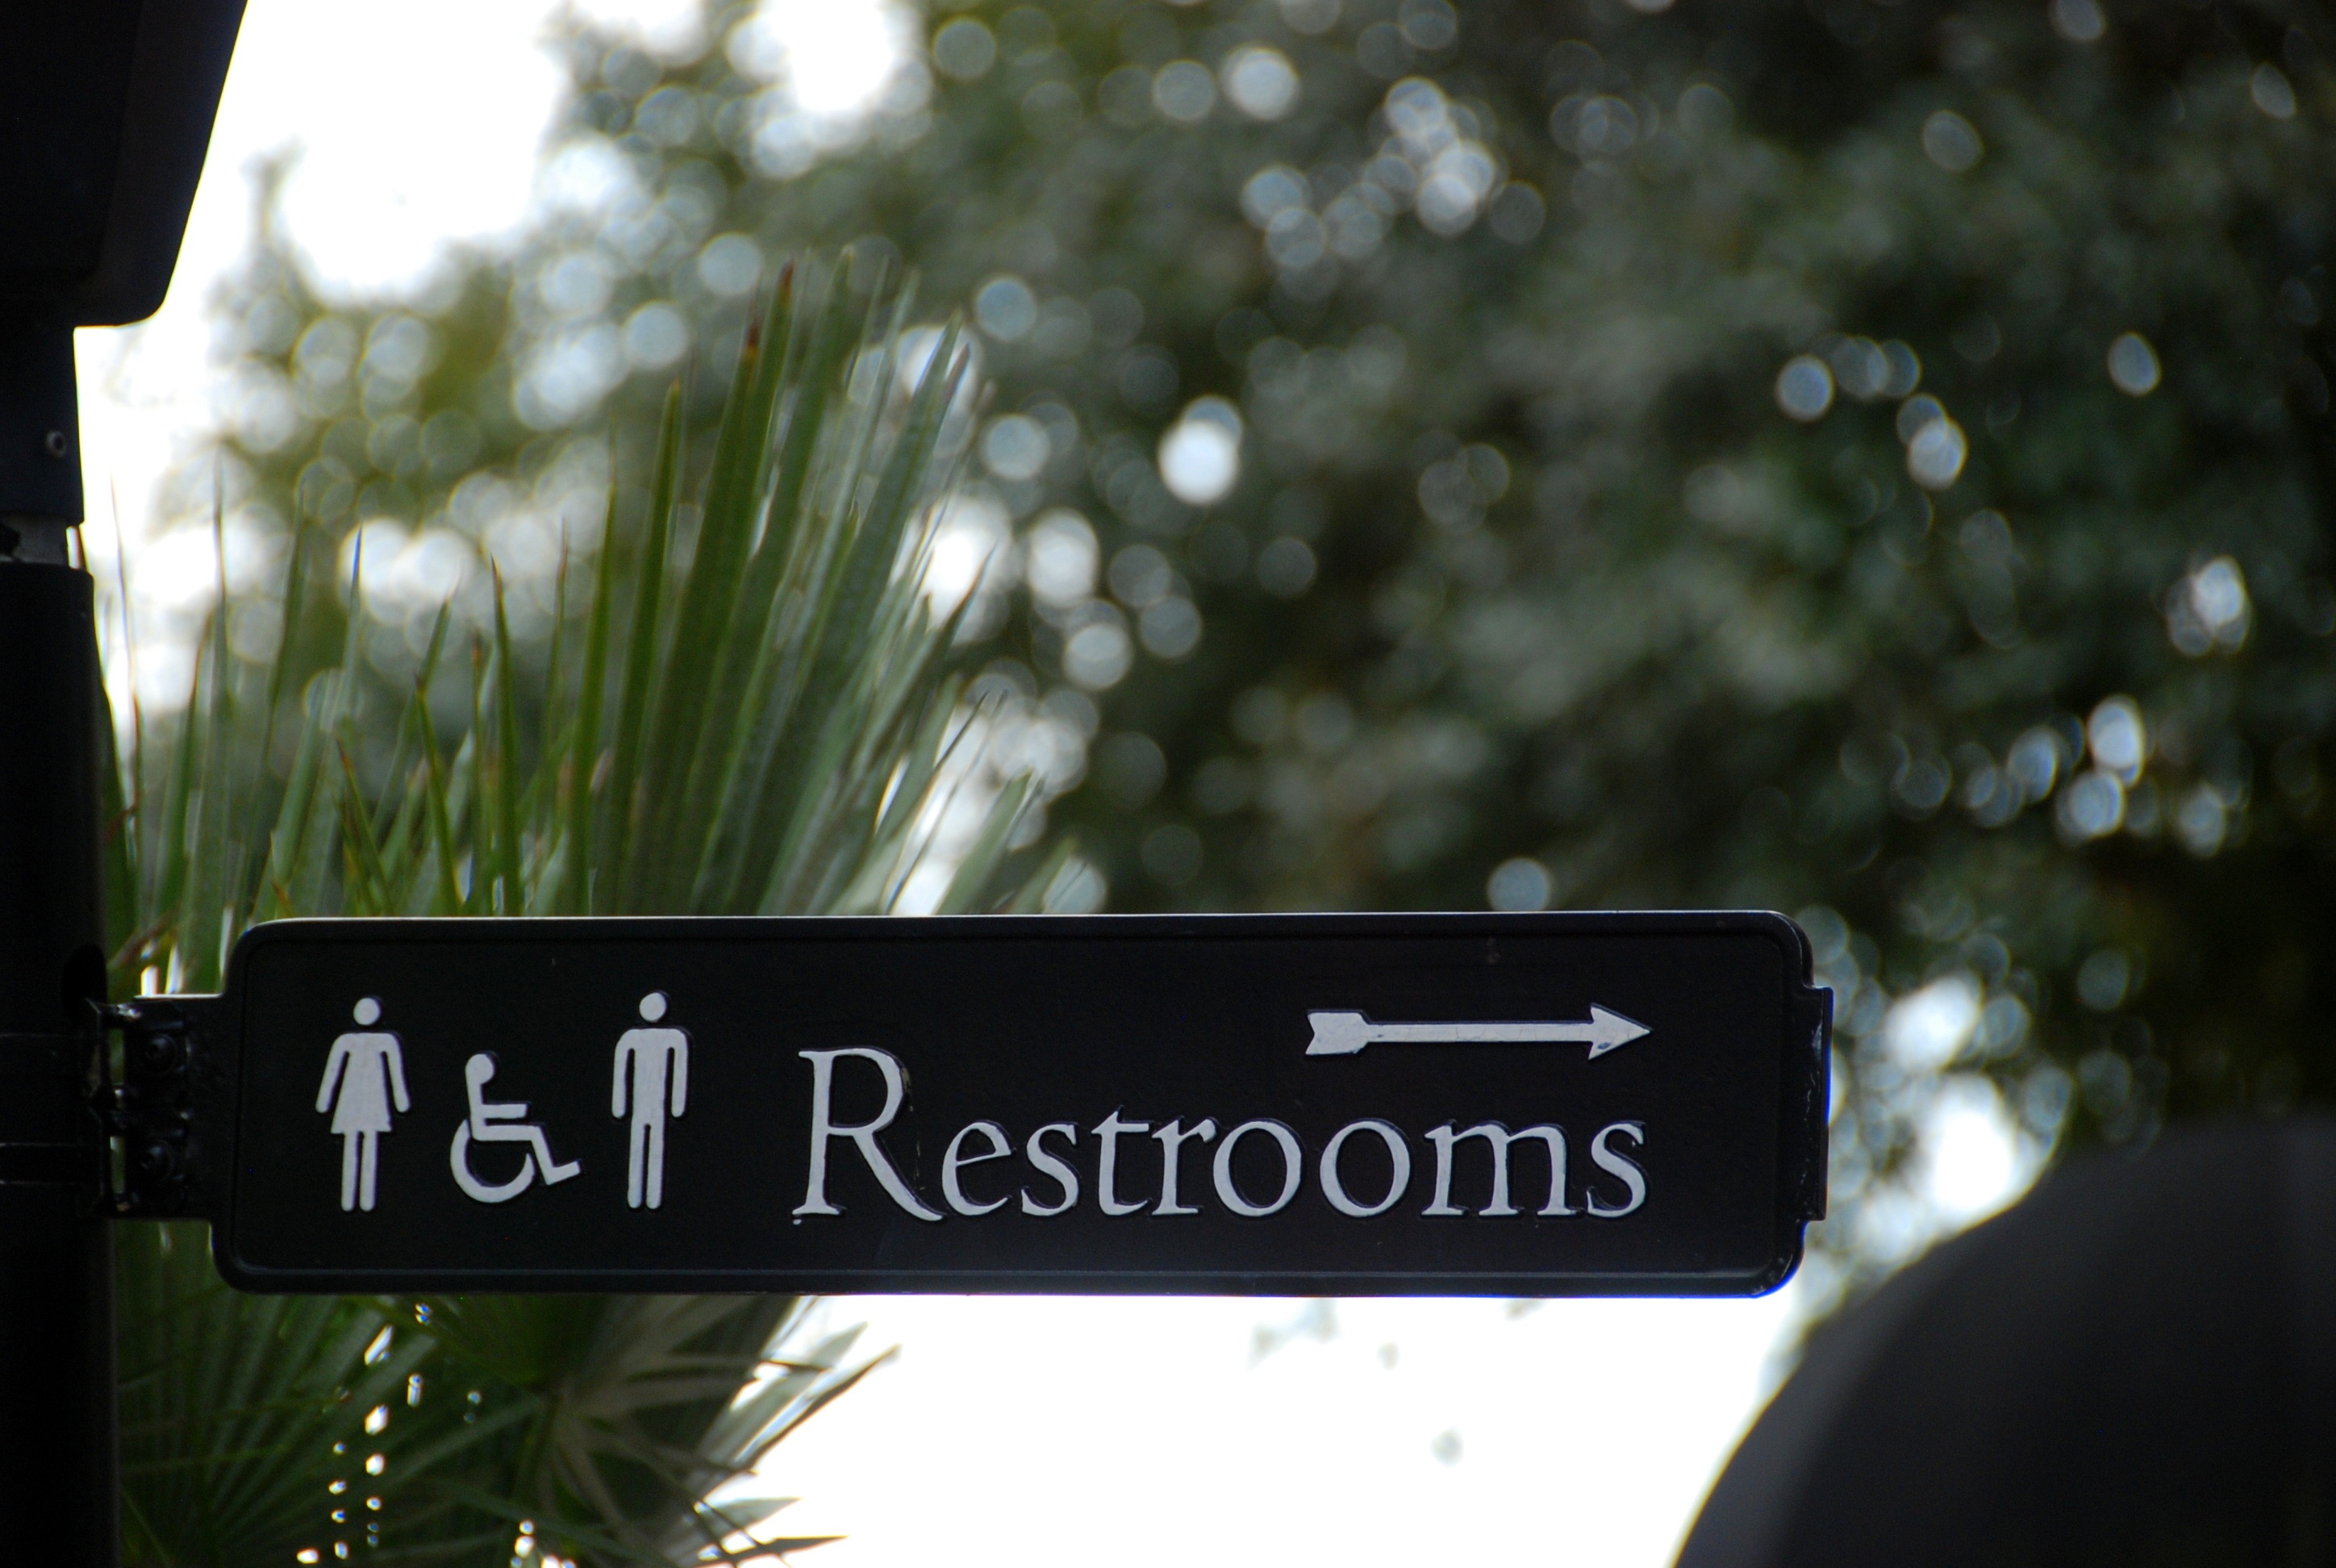
tree, light, people, sunlight, morning, sign, green, direction, symbol, clean, wash, toilet, rest, label, bathroom, men, restroom, women, wc, public, icon, information, washroom, info, hygiene, sanitary, hygienic